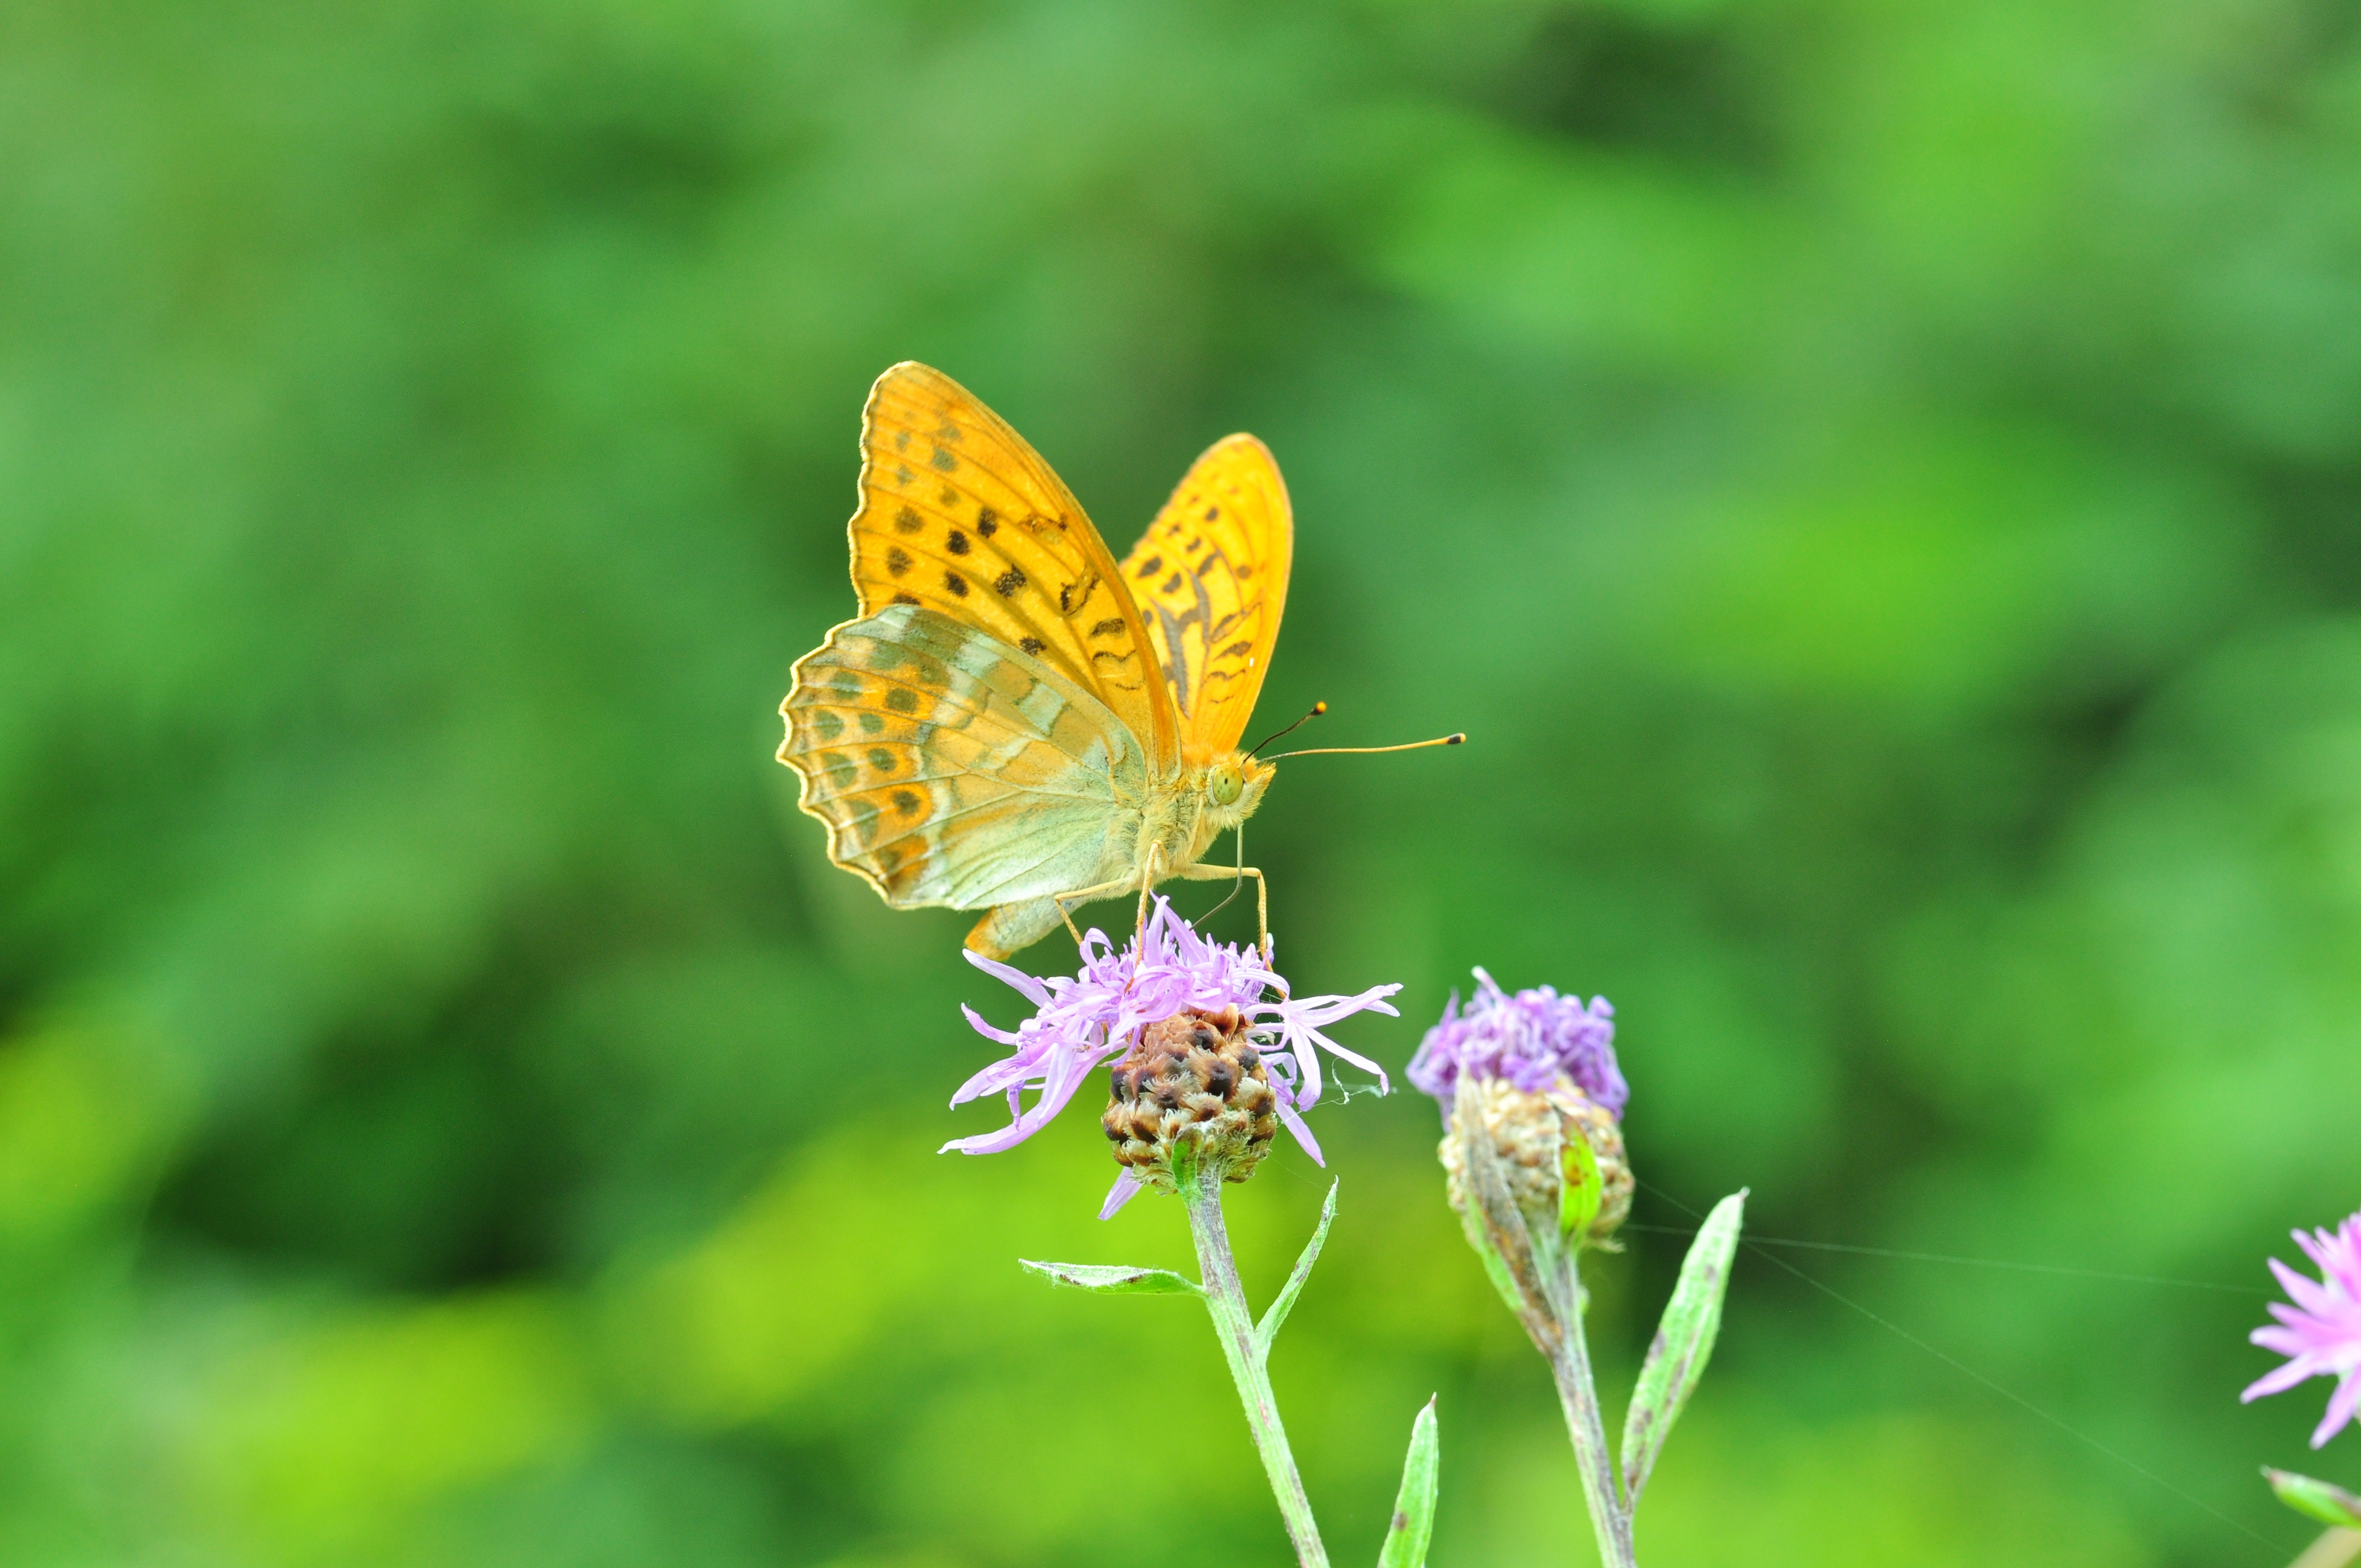
nature, plant, photography, meadow, prairie, flower, insect, botany, butterfly, close, flora, fauna, invertebrate, wildflower, close up, nectar, pieridae, macro photography, arthropod, fritillary, thistle flower, pollinator, exemption, moths and butterflies, lycaenid, colias